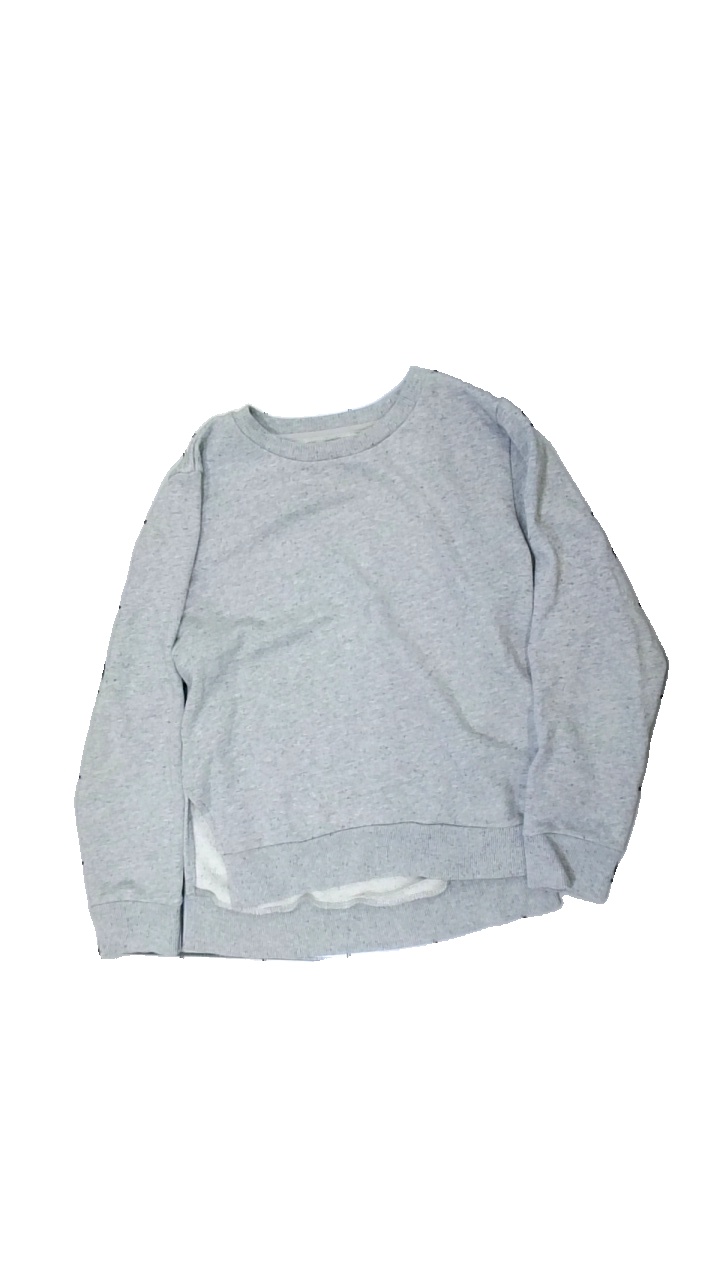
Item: Sweater (Ladies)
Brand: Crocker
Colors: Grey
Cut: Regular, C-collar
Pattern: Dots
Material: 66% polyester, 34% cotton
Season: All
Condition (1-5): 3
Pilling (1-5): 2
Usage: Export
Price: <50